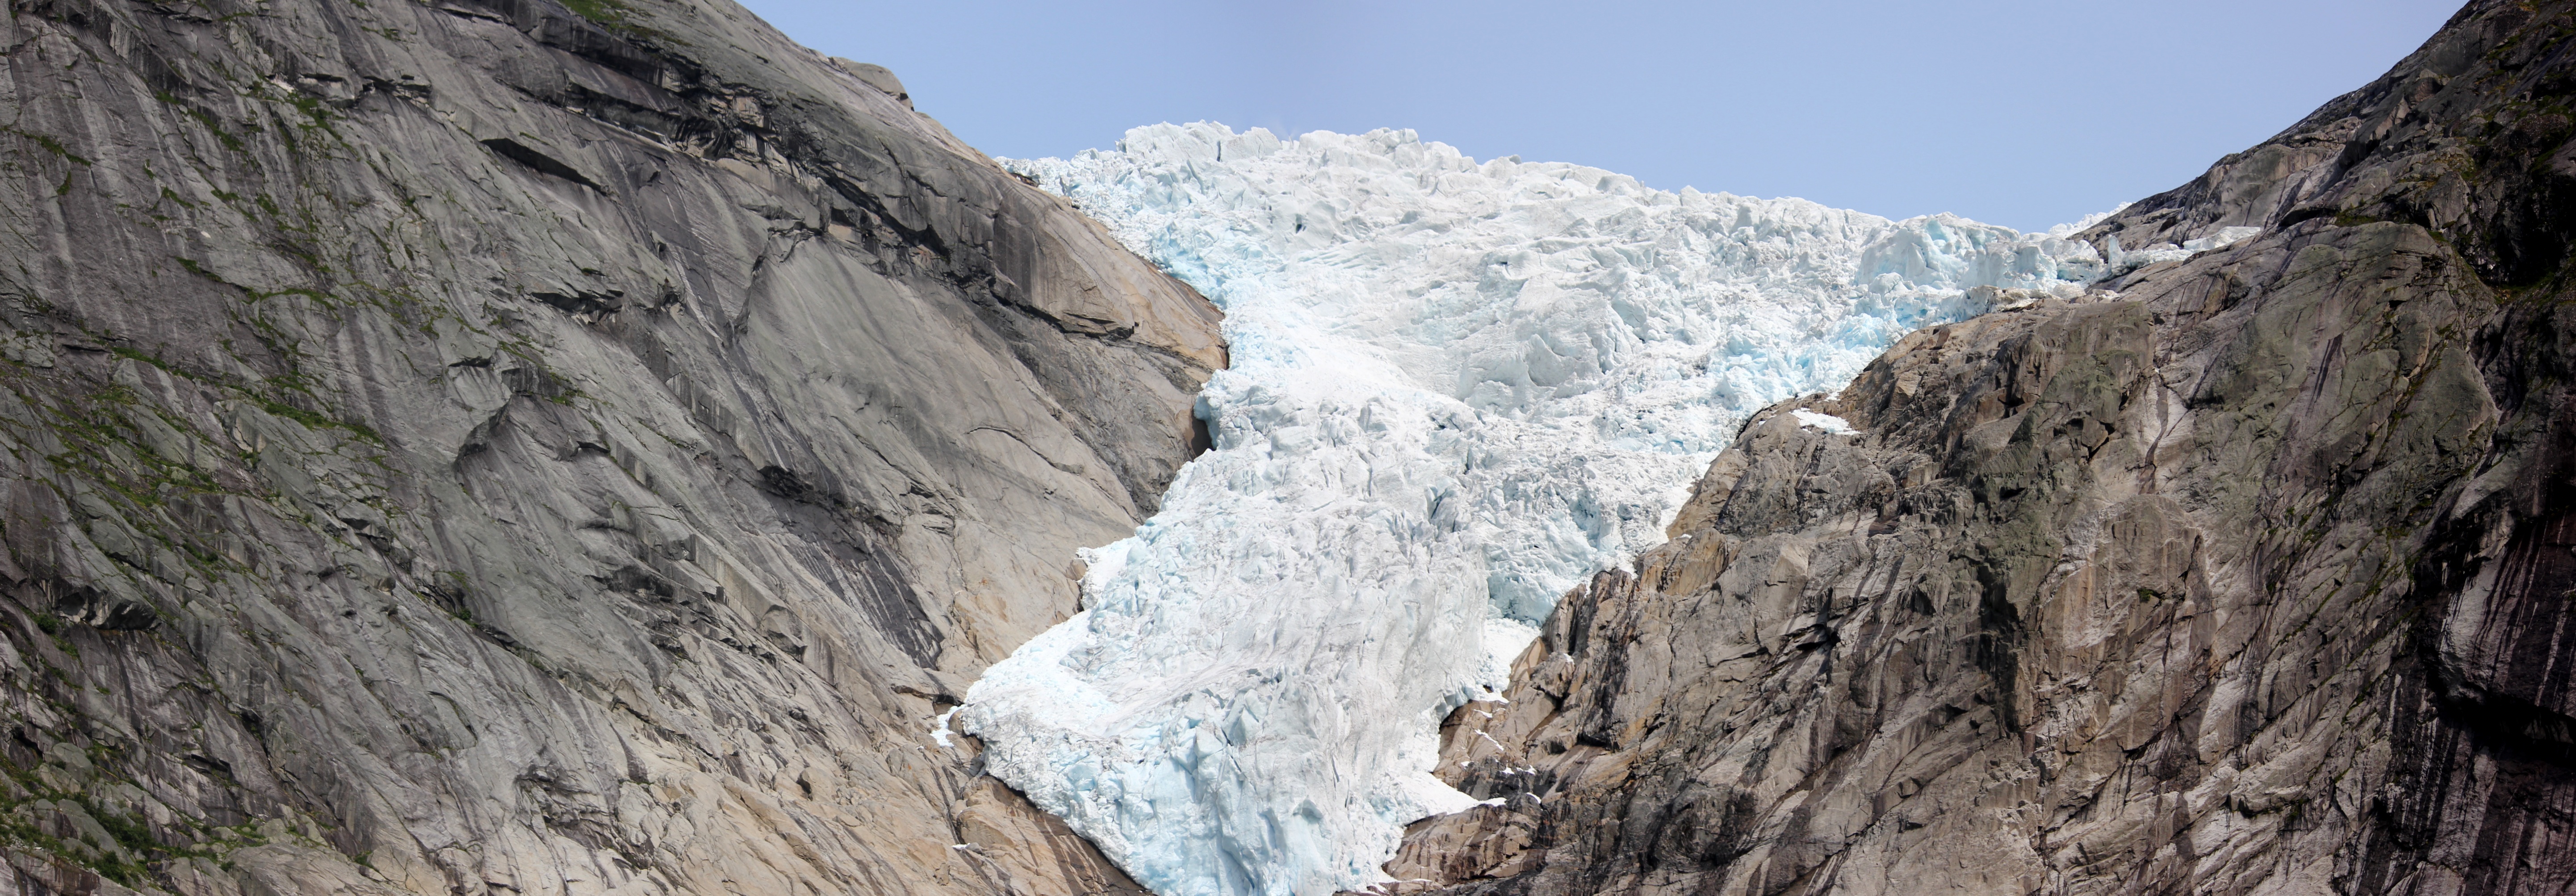
rock, mountain, snow, adventure, valley, mountain range, formation, cliff, ice, glacier, terrain, ridge, geology, badlands, norway, wadi, moraine, landform, glacier tongue, geographical feature, glacial landform, geological phenomenon, jostedalsbreen